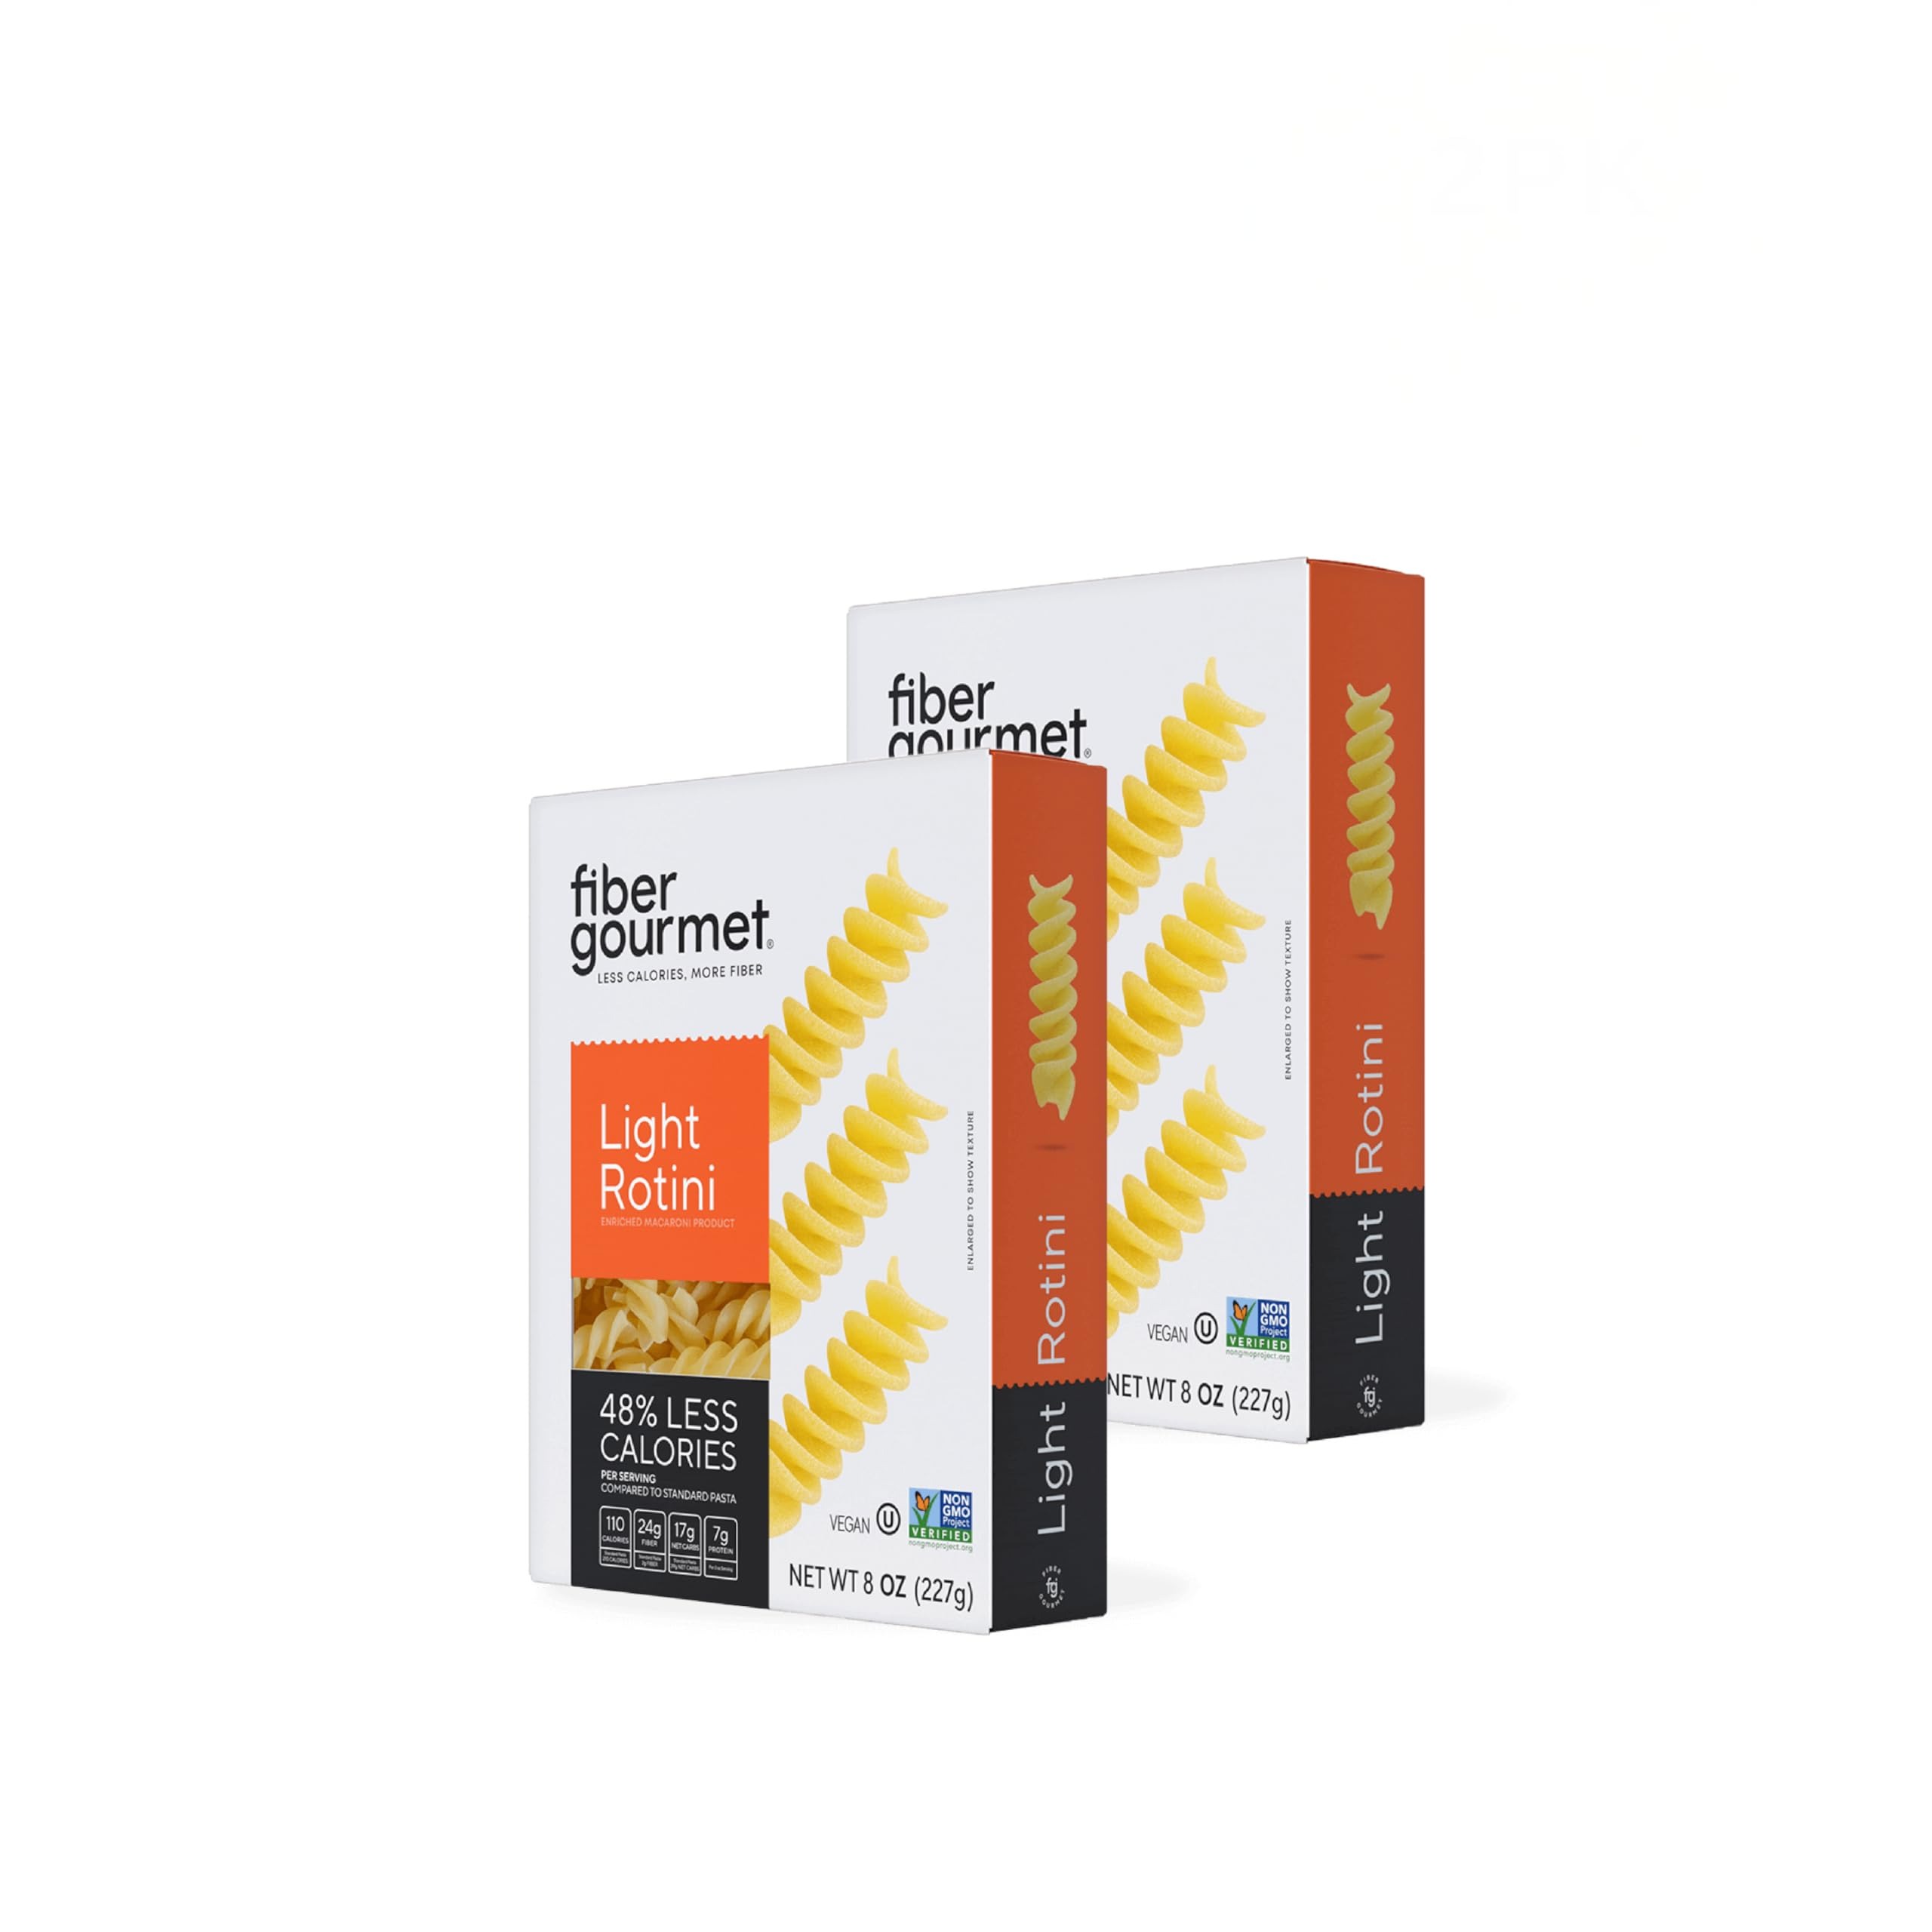
Item Name: Fiber Gourmet Light Rotini Pasta, Low Net Carb, Fiber Rich, Low Calorie, Healthy Pasta - Made in Italy, Kosher, Vegan, Non-GMO - 8 Oz, Pack of 2
Bullet Point 1: Guilt-Free Wholesome Goodness - Enjoy the pleasure of flavorful, fiber-rich Italian pasta that contains nearly half the calories of regular pasta. You won't be able to tell the difference, but your body will.
Bullet Point 2: Healthier Version - Our healthy pasta has the same taste, texture, and smell as regular pasta, but with an incredibly low-calorie count of just 110 calories, 24g of fiber per serving, and 17g net carbs vs 39g from the standard pasta.
Bullet Point 3: Patented Technology - We developed a formula that adds zero-calorie fiber starch to ordinary products. This creates a healthy and low cal pasta option.
Bullet Point 4: Women Owned - For years, our family has been focused on providing our customers with delicious products that mothers can feel good about feeding their children. Our company is certified women-owned by the NWBOC.
Bullet Point 5: What You'll Get - Each order comes with 2 x 8oz boxes of rotini pasta noodles made healthier through science. Prep your favorite pasta recipes in no time with Fiber Gourmet.
Product Description: rotini-pasta
Value: 16.0
Unit: Ounce

Price: 5.38